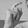
ASL letter: X